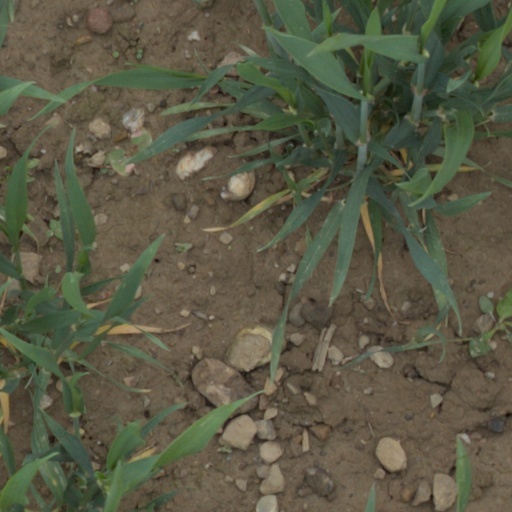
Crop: wheat